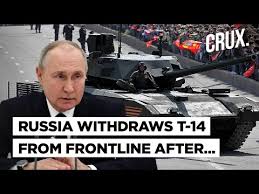
Label: T-14